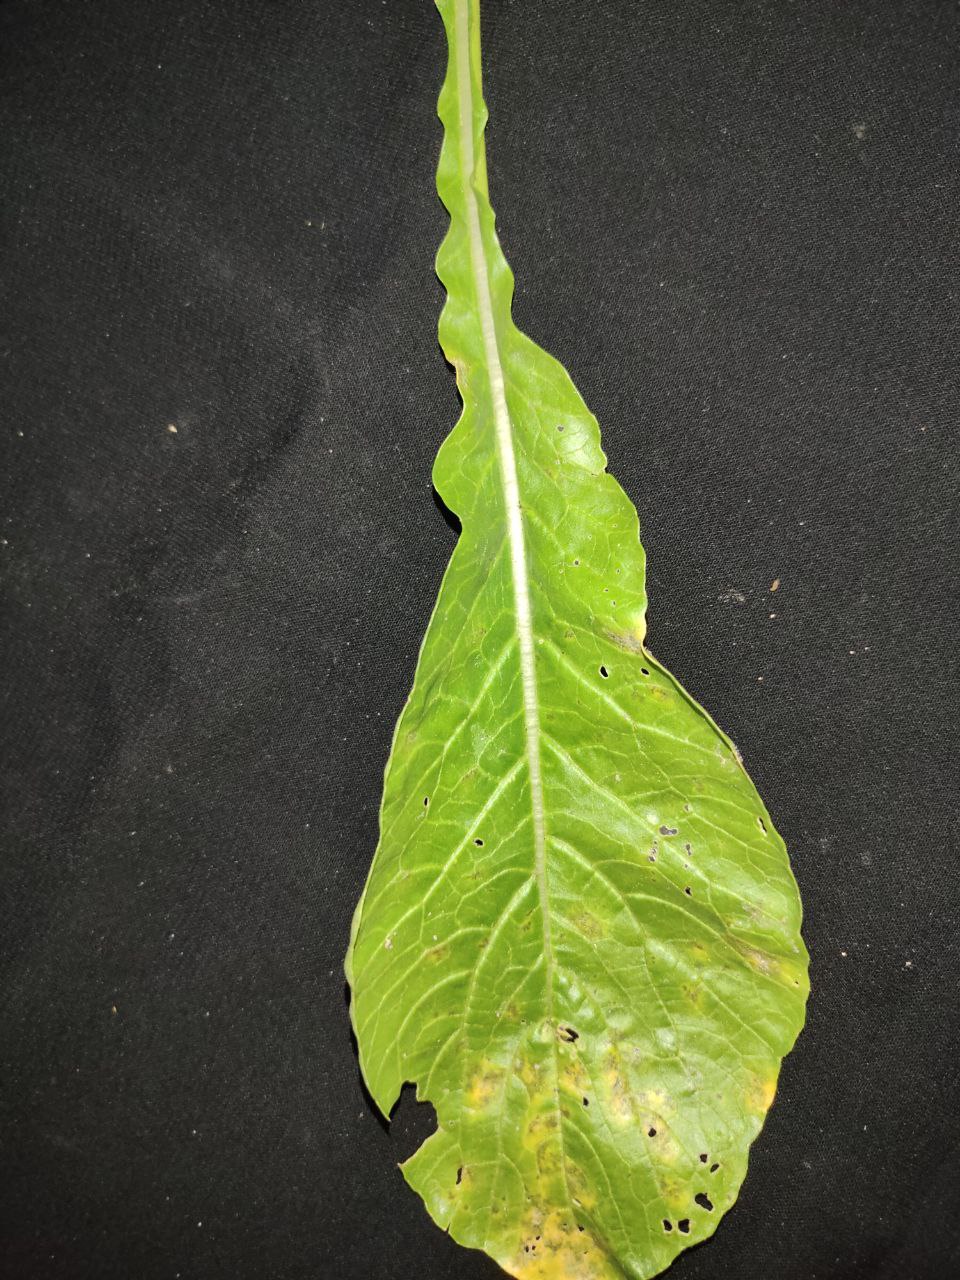
Label: Downey mildew